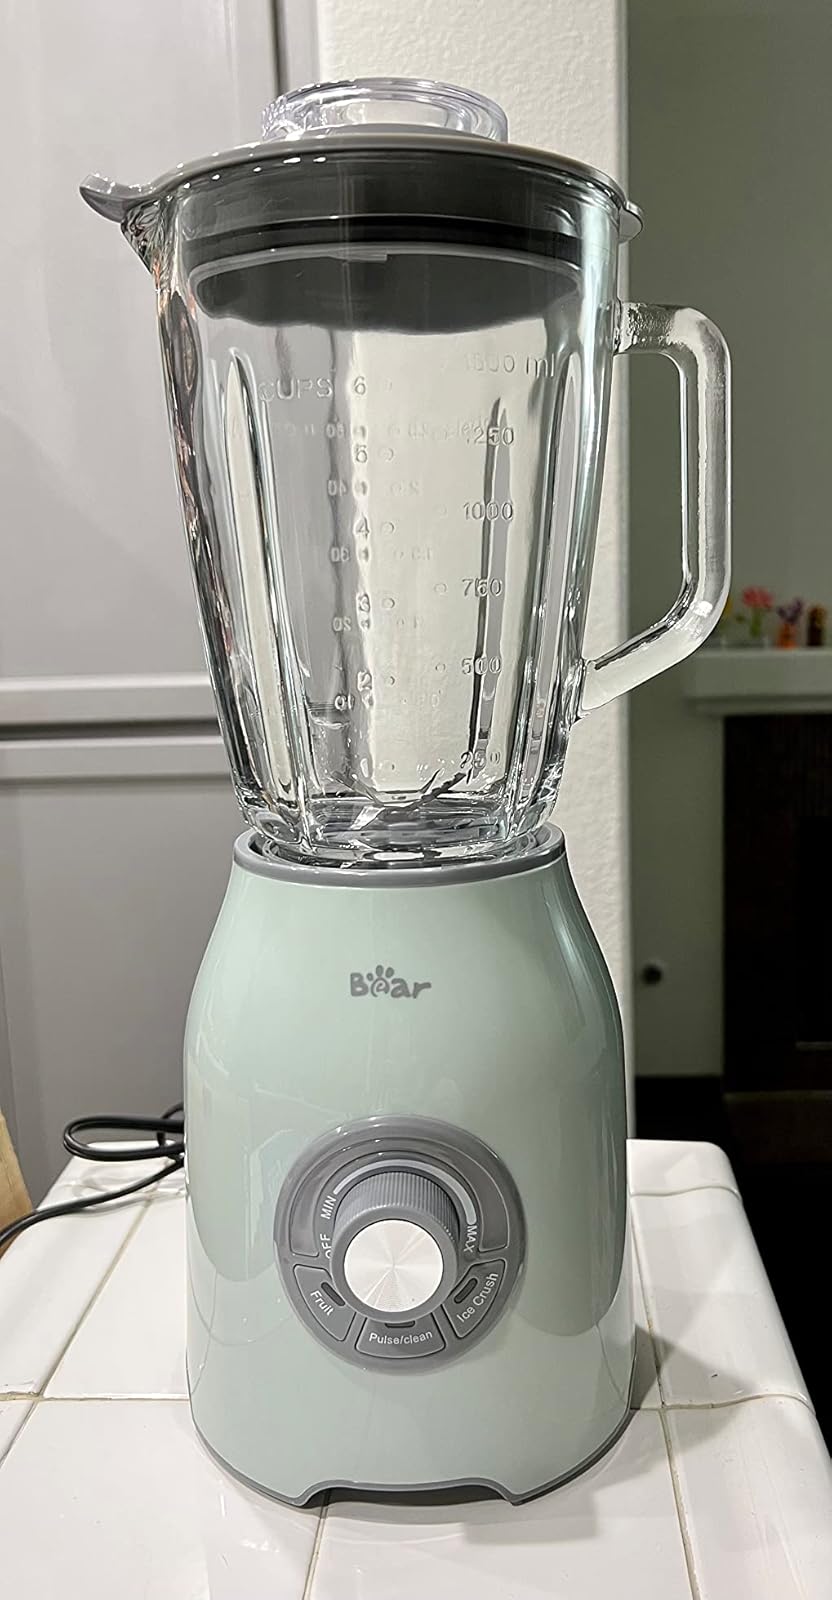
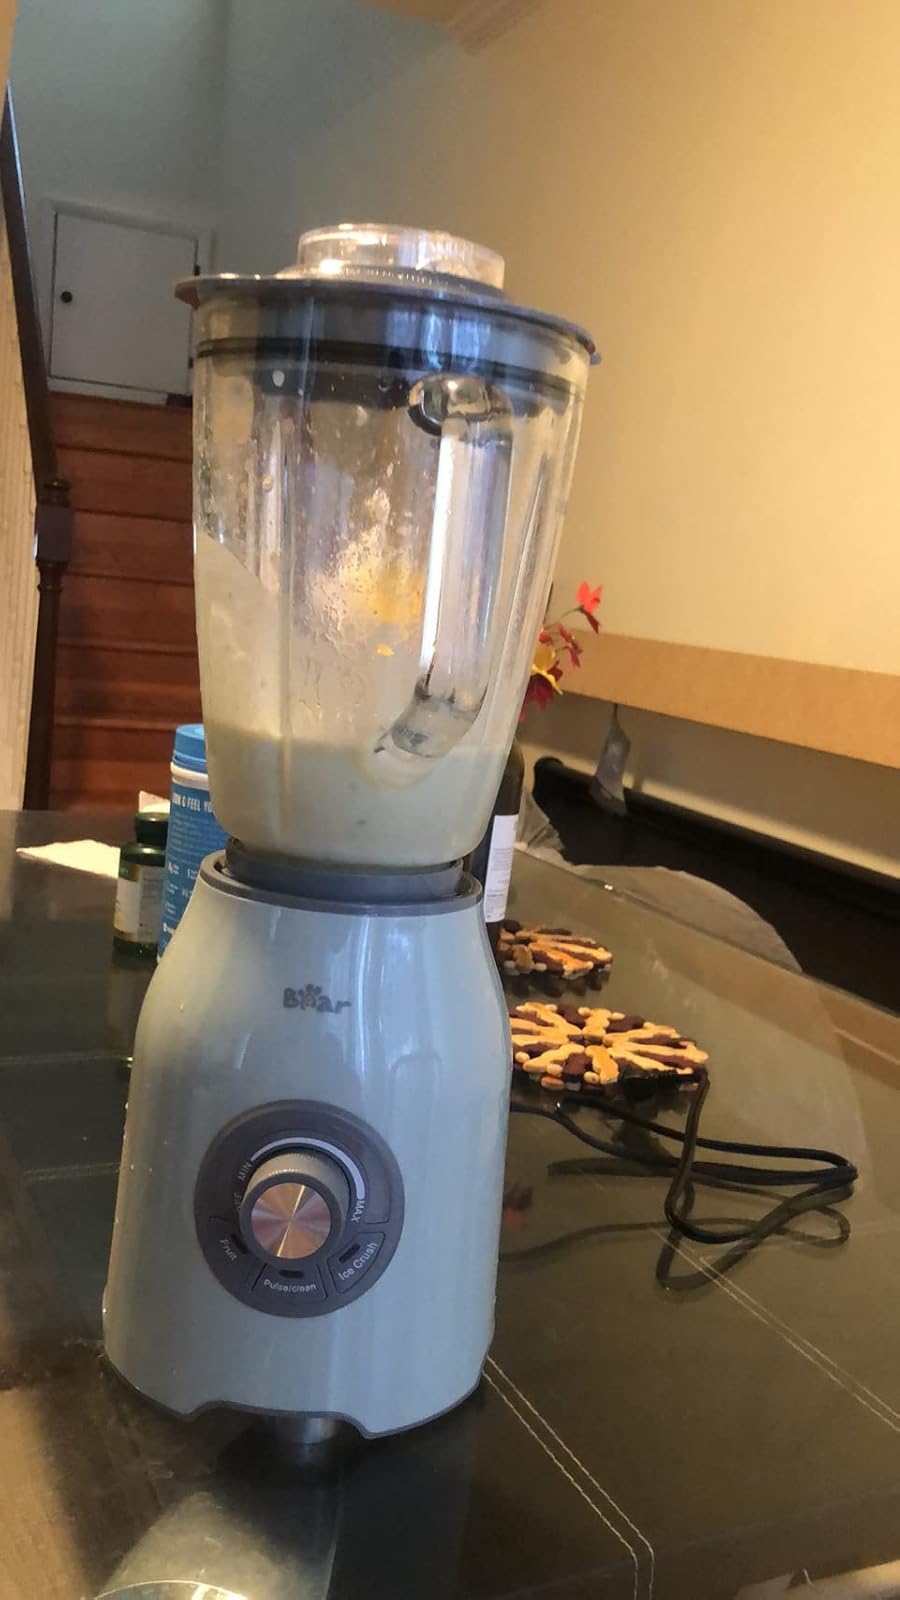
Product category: items_blender
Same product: yes